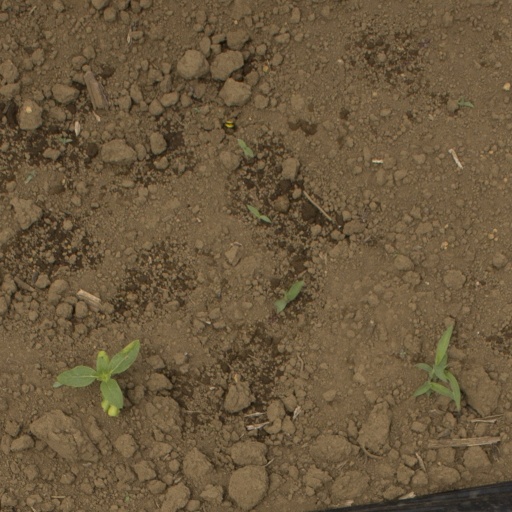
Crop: Jerusalem artichoke